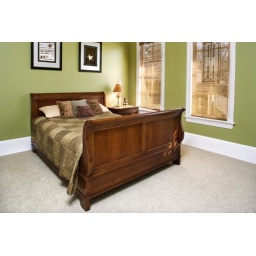
Sleigh bed in a green bedroom with wall art. Horizontal shot.